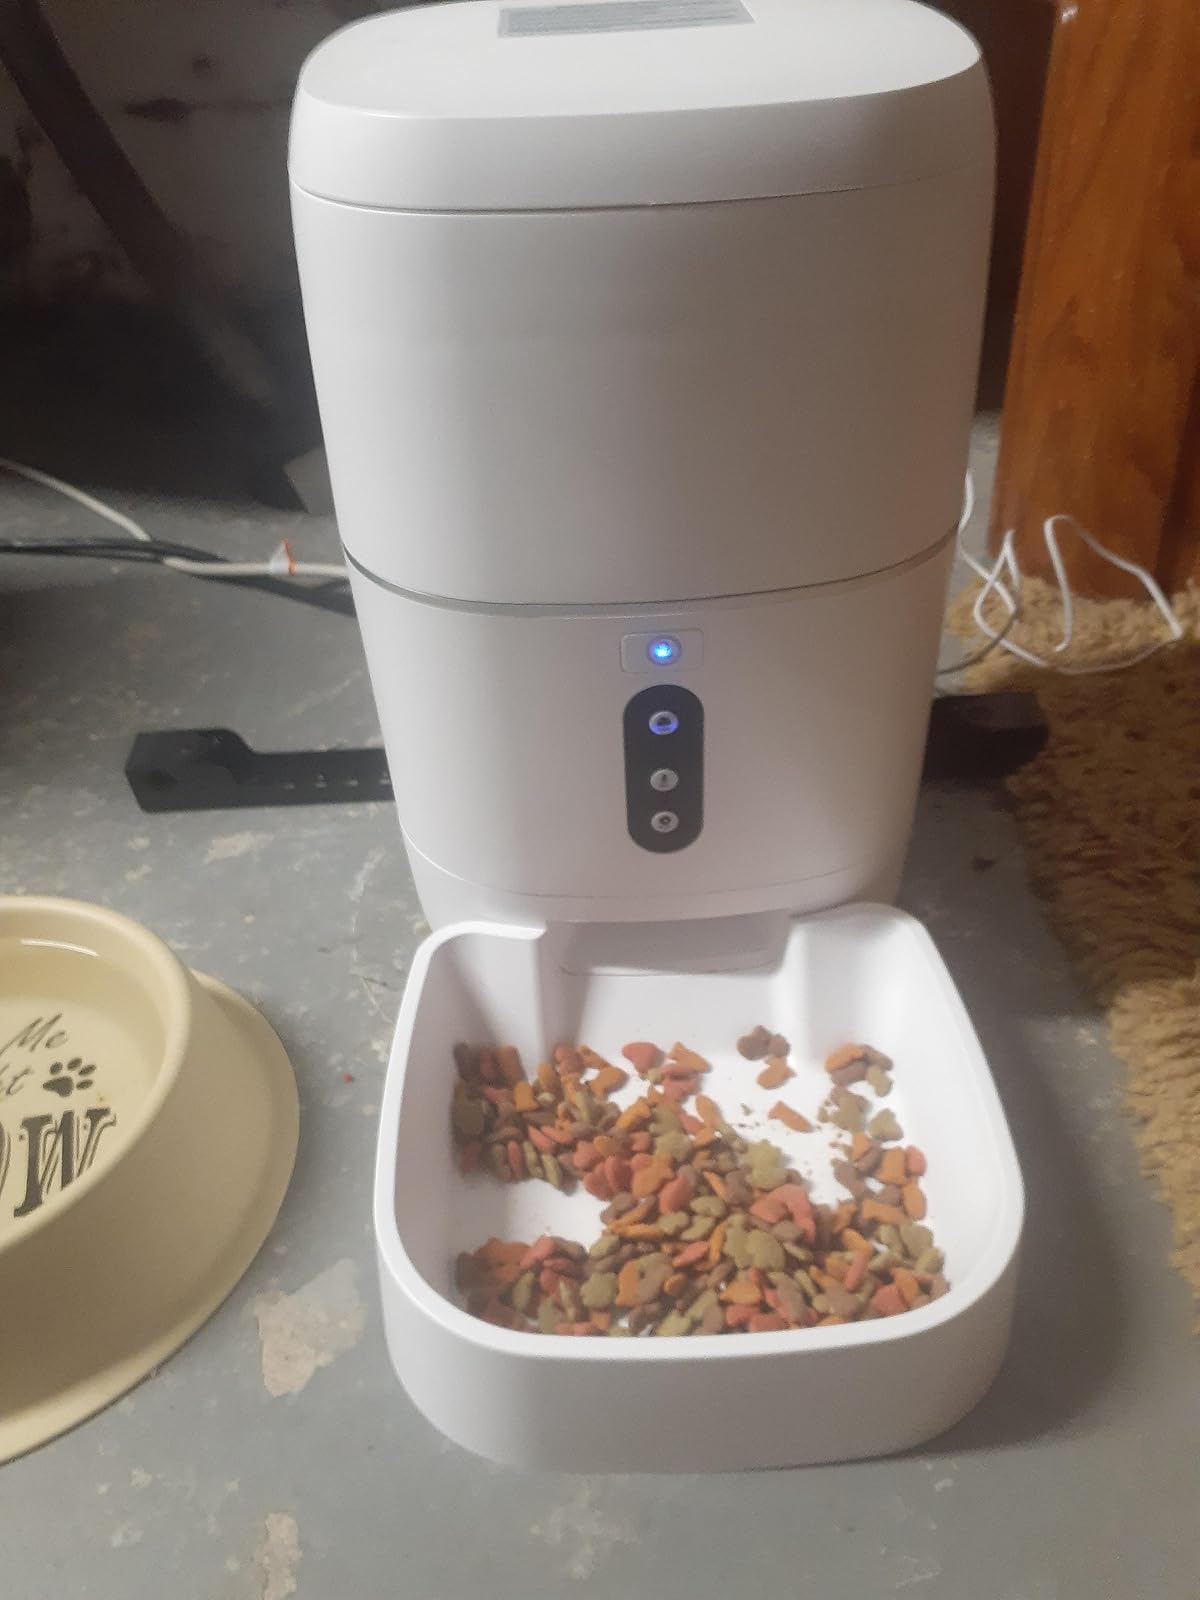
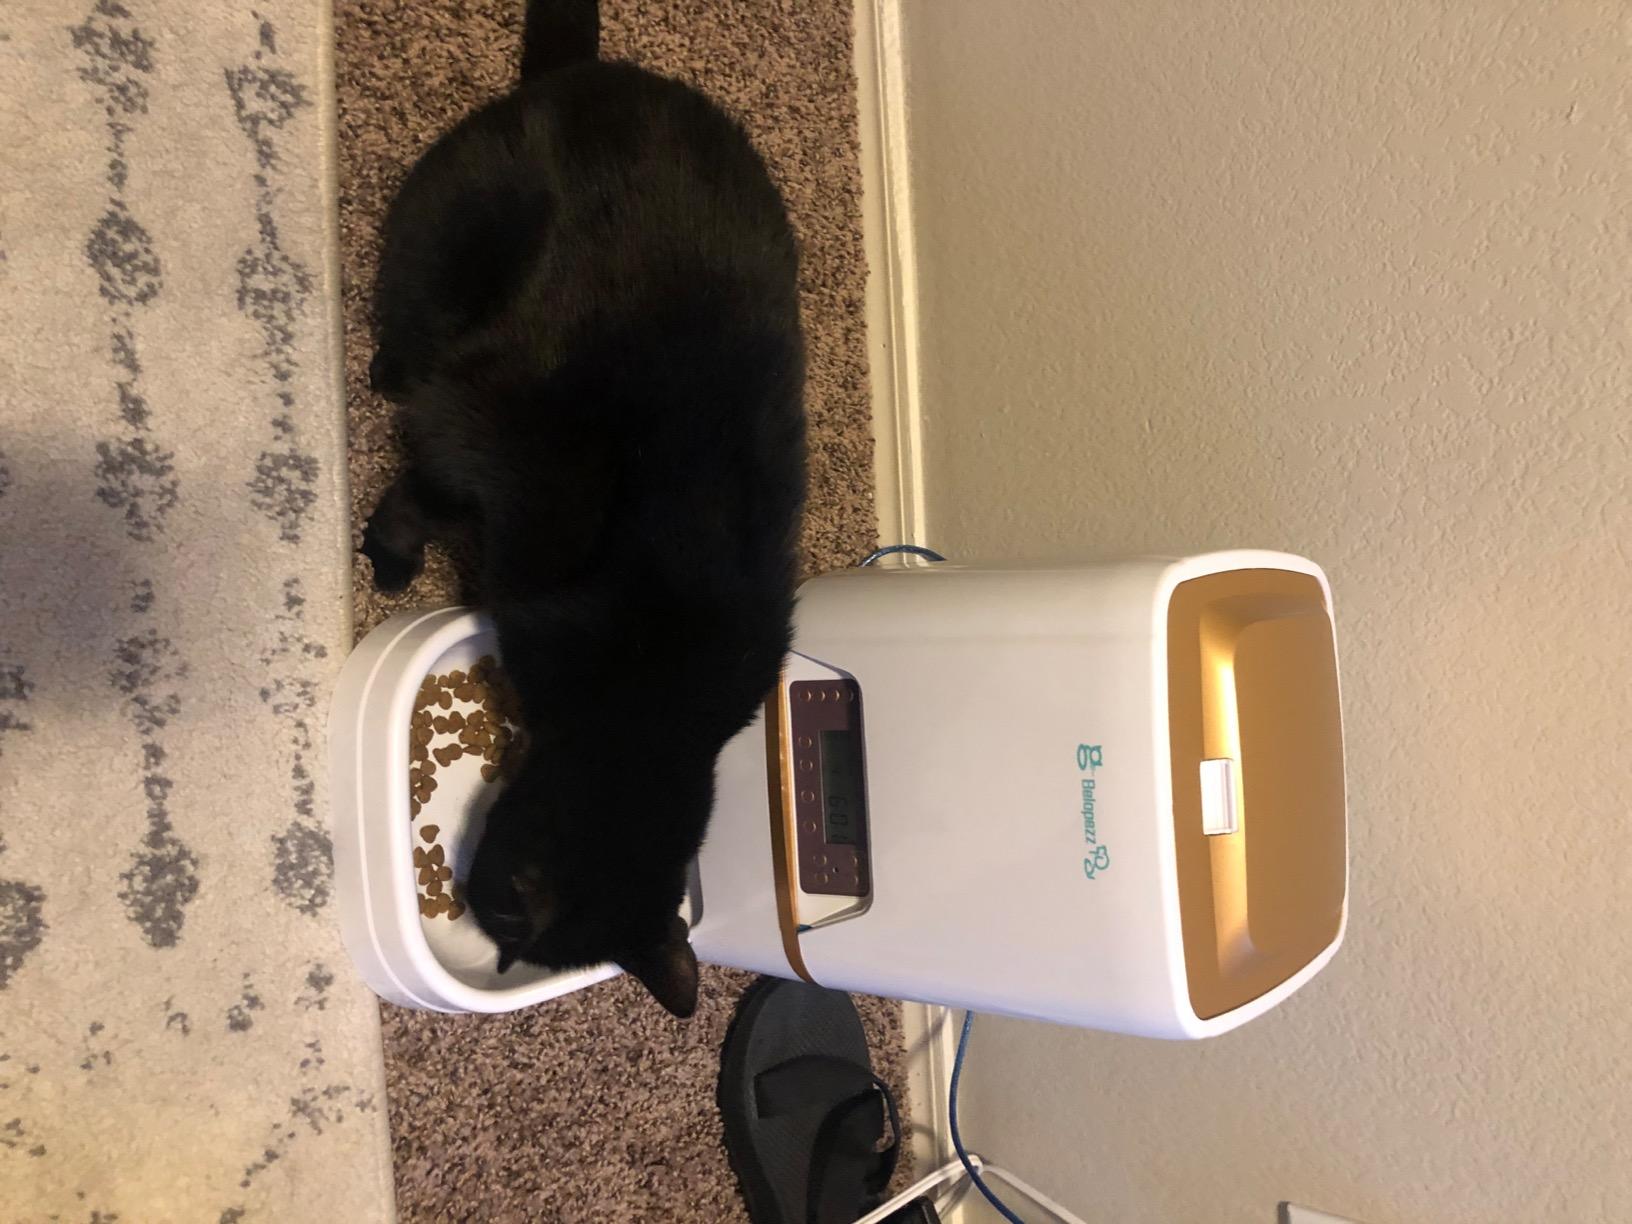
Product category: items_feeder
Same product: no